Angel's Dance

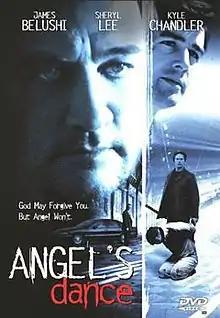
DVD cover

Angel's Dance is a 1999 American-German black comedy crime film written and directed by David L. Corley and produced by David Bixler. The film stars James Belushi, Sheryl Lee and Kyle Chandler.